M. Maldwin Fertig

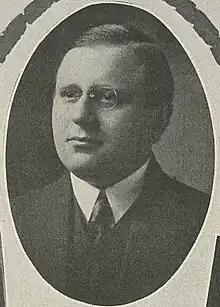
Moses Maldwin Fertig

Moses Maldwin Fertig (July 10, 1887 – July 23, 1972) was an American lawyer and politician from New York.